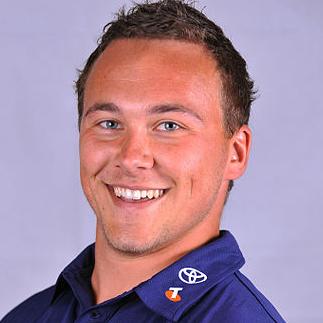
Age: 27